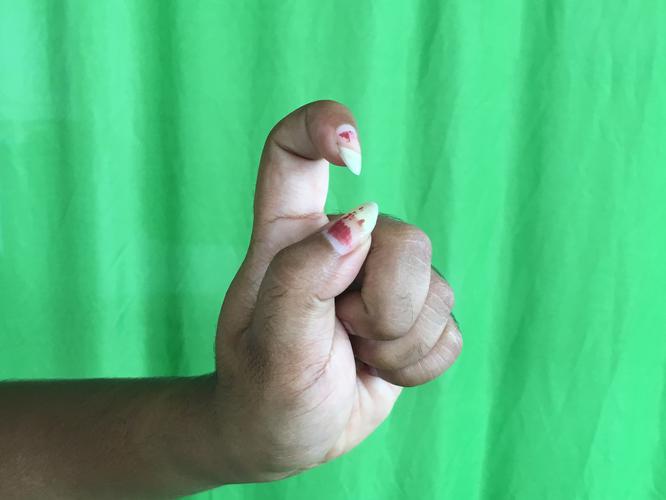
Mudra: Tamarachudam
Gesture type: single_hand